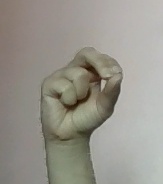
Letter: gaaf